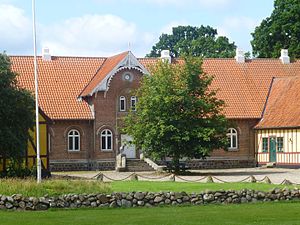
Rolsøgaard
Hovedbygningen på Rolsøgaard set fra nord
Hovedbygningen på Rolsøgaard set fra nord
Rolsøgaard eller Rolsegaard er en herregård på Mols, beliggende på det nordlige næs, der adskiller Knebel Vig fra Kaløvig. Den ligger sydvest for Vrinners og nordves for Knebel i Rolsø Sogn, Syddjurs Kommune.